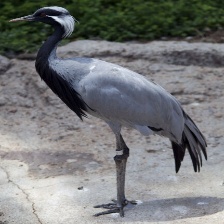
Species: DEMOISELLE CRANE
Scientific name: GRUS VIRGO
ImageNet parent category: crane